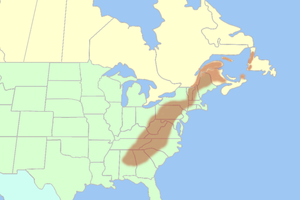
Les Appalaches sont une chaîne de montagnes située dans l'Est de l'Amérique du Nord et s'étendant de Terre-Neuve, au nord, jusqu'au centre de l'État de l'Alabama, au sud. Elle culmine au mont Mitchell en Caroline du Nord.